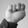
ASL letter: N